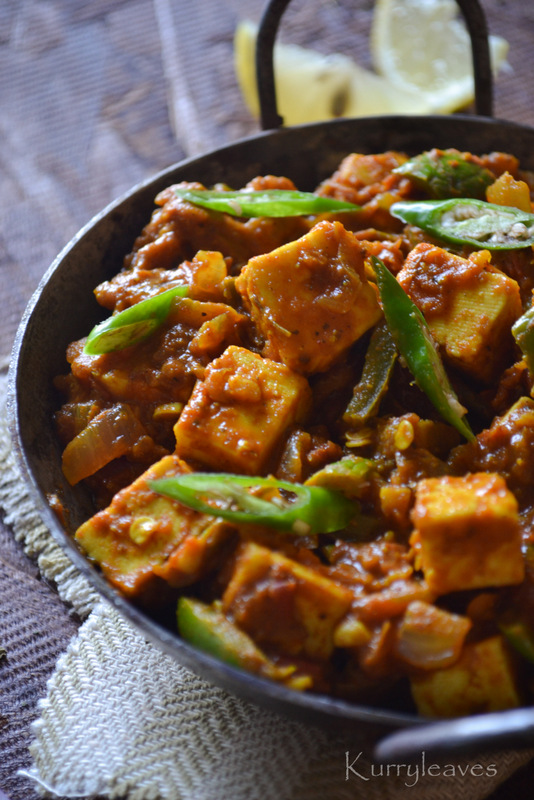
Dish: kadai_paneer